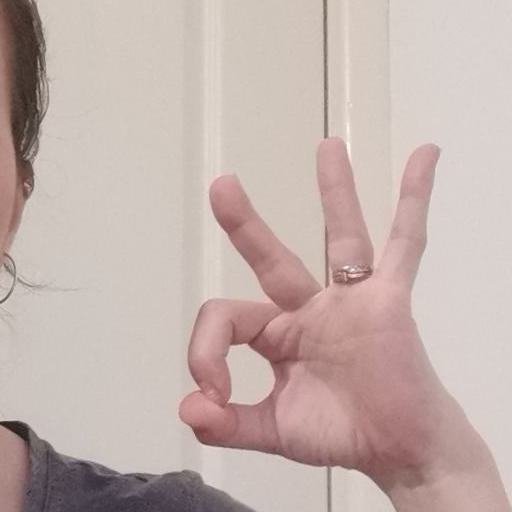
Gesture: ok